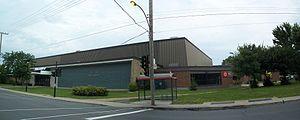
Arena Saint-Michel, Montréal